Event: Nepal Earthquake
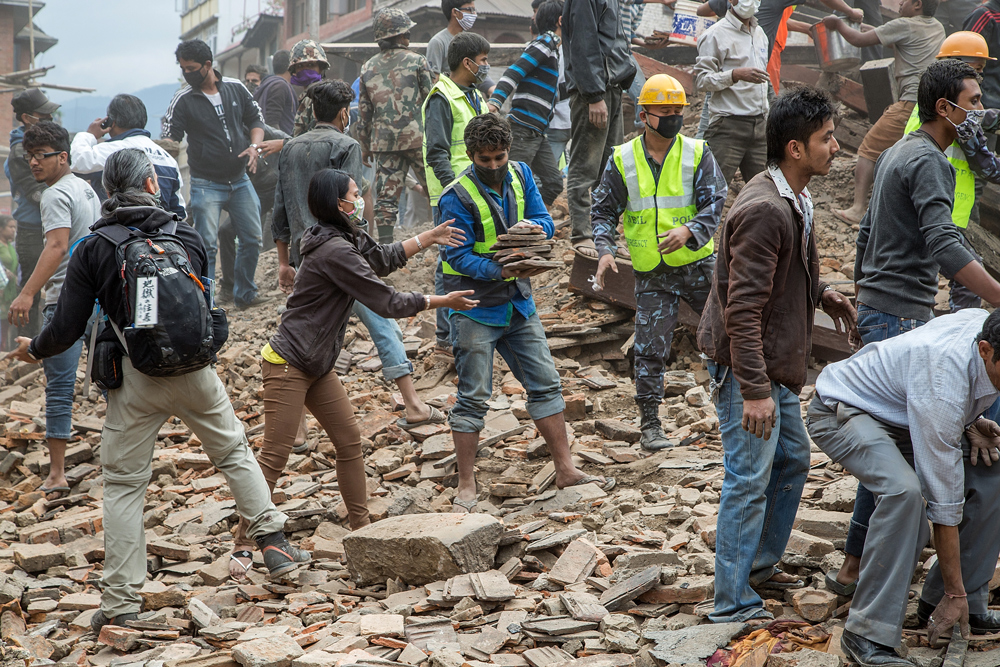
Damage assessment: damage